Chorabali (2016 film)

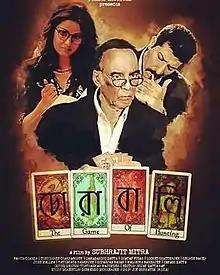
Theatrical release poster

Chorabali is a 2016 Bengali Suspense Thriller film directed by Subhrajit Mitra and produced by Pradip Churiwal, starring Barun Chanda, June Malia, Sayani Datta and Shataf Figar. The film is based on Agatha Christie's novel "Cards on the Table".